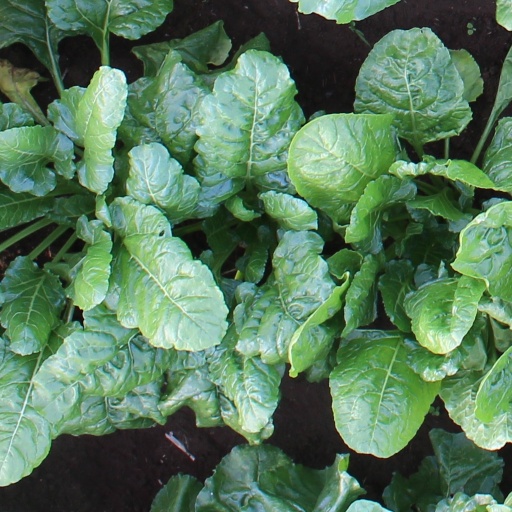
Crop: sugar beet